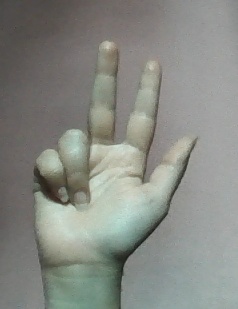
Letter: al